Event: Nepal Earthquake
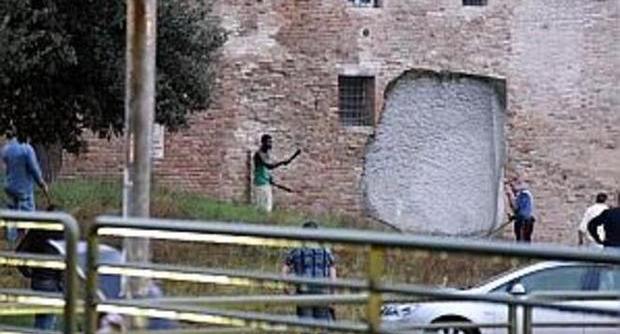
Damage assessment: no_damage